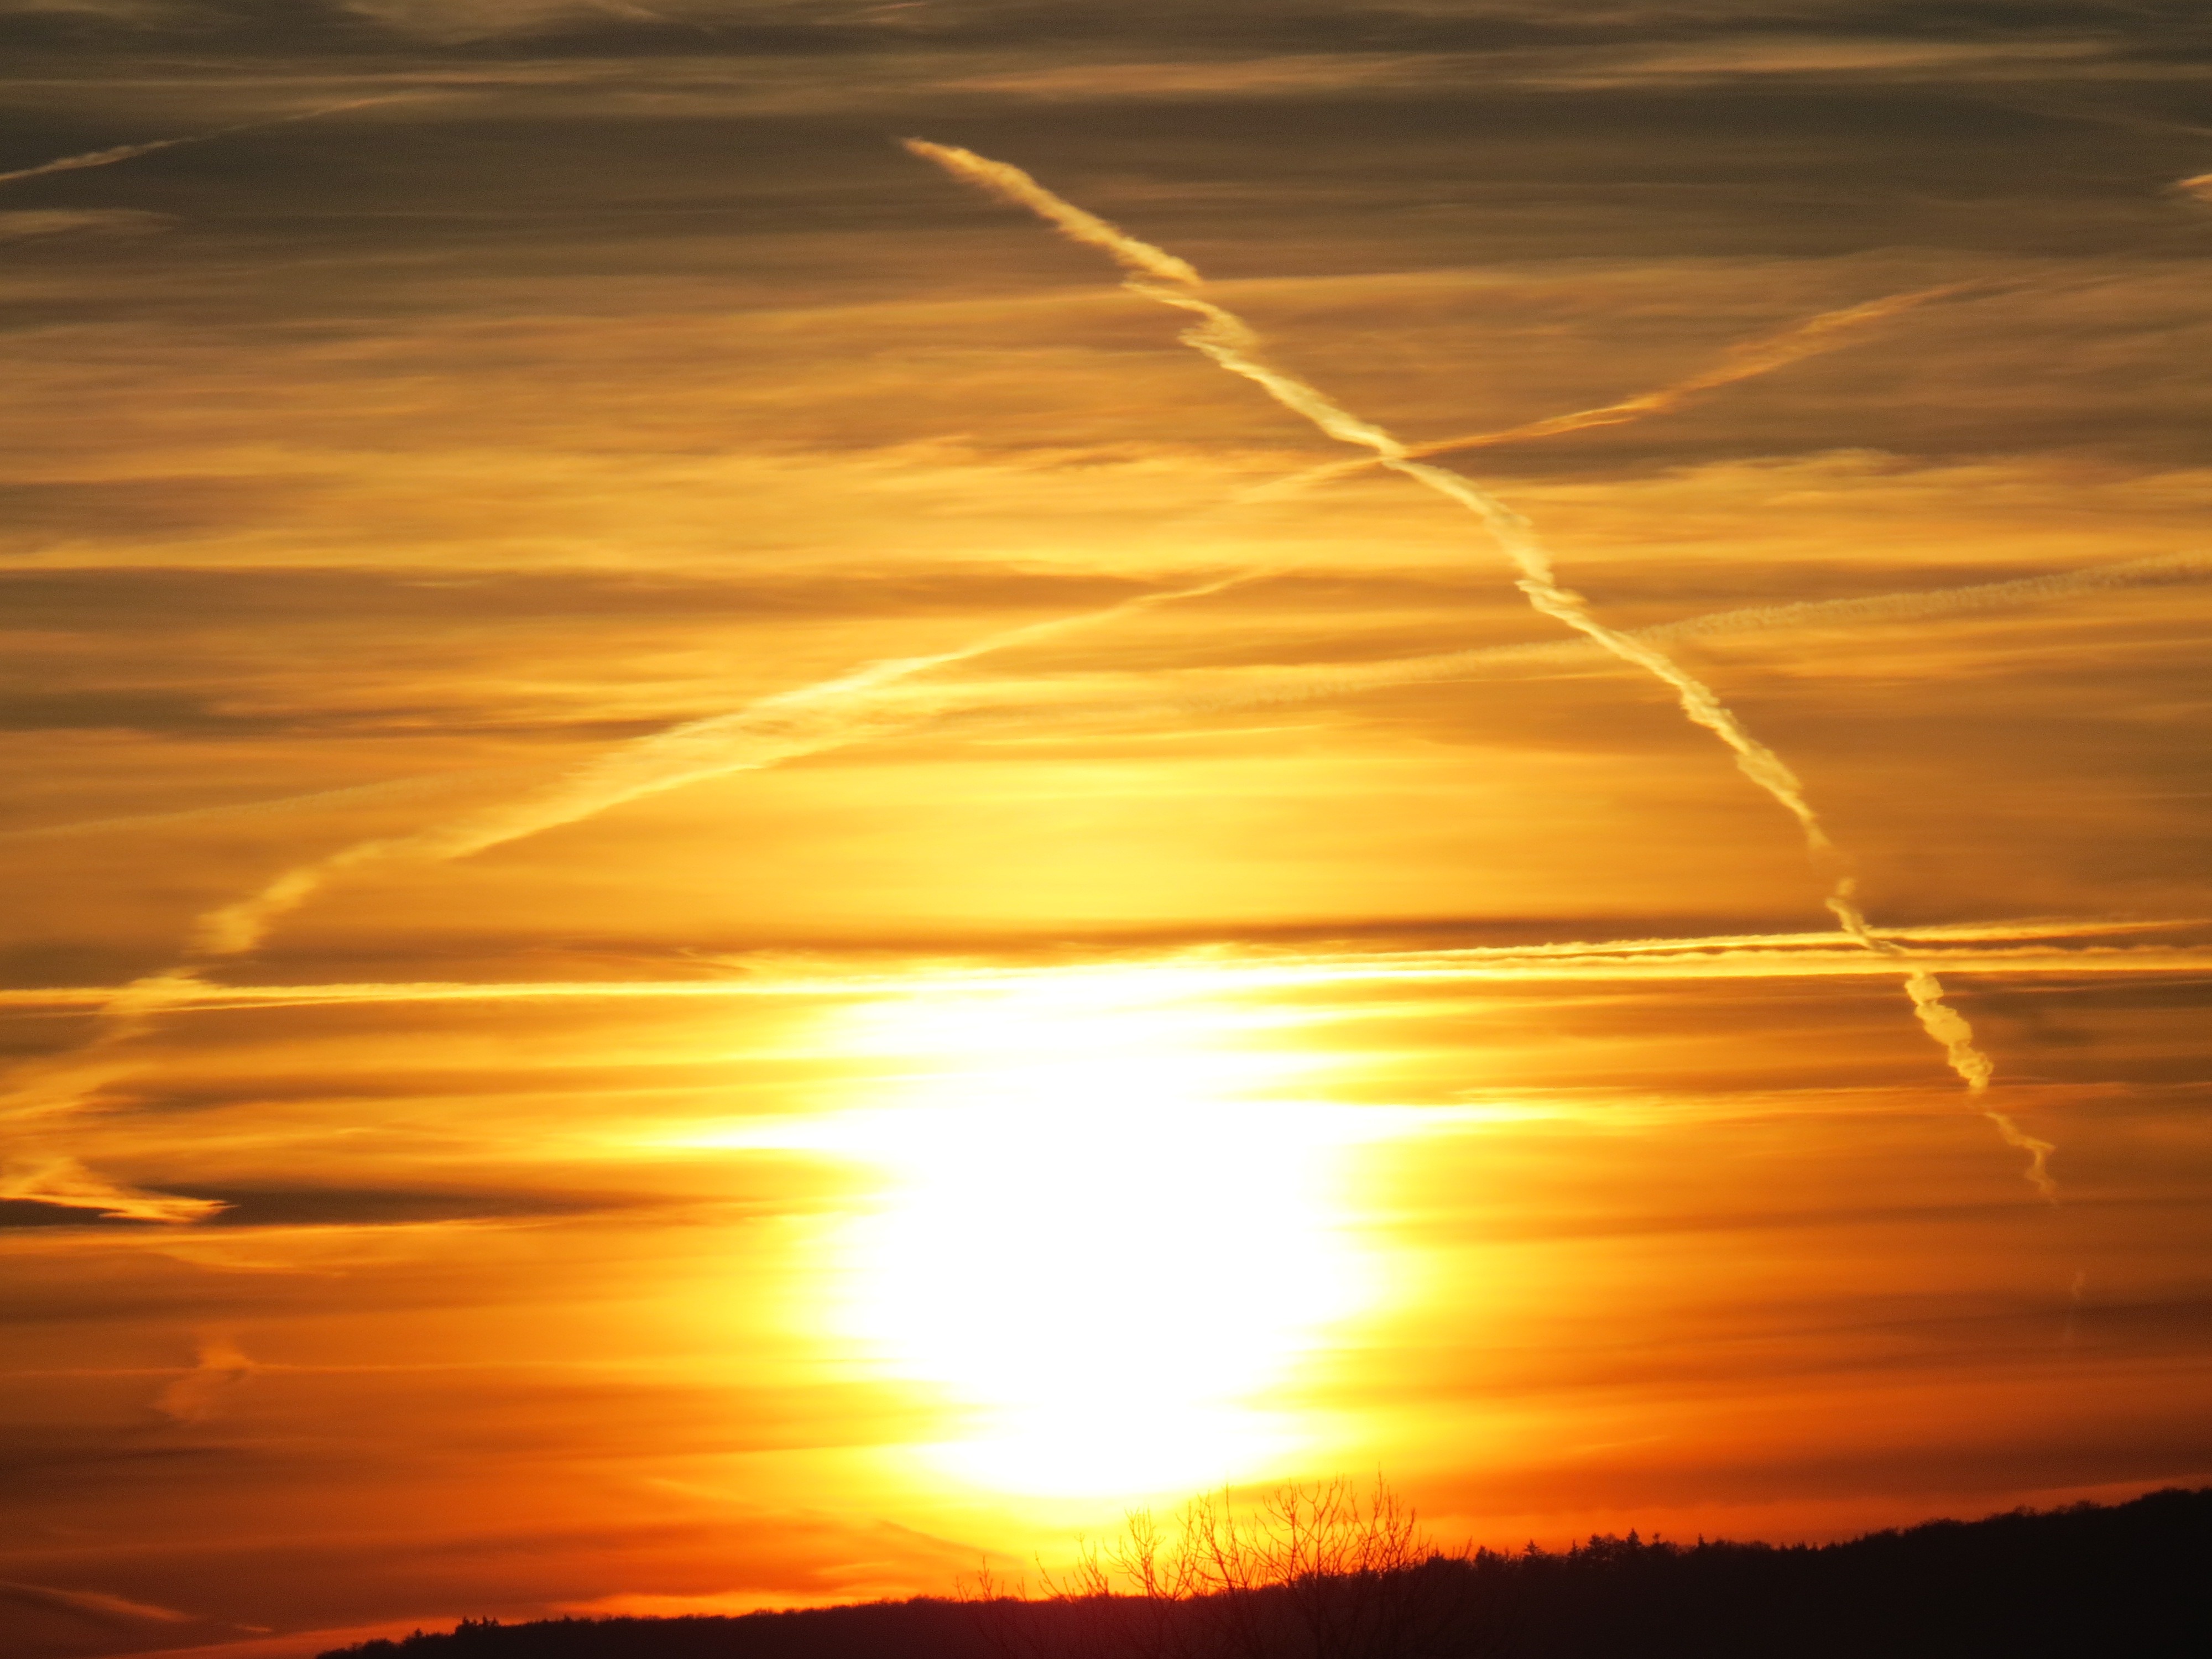
sea, horizon, cloud, sky, sun, sunrise, sunset, sunlight, morning, dawn, atmosphere, dusk, evening, golden, romance, yellow, clouds, chemtrails, contrail, fireball, mood, abendstimmung, afterglow, back light, chem trails, astronomical object, red sky at morning, clouds vaccination, geoengineering, weather influencing